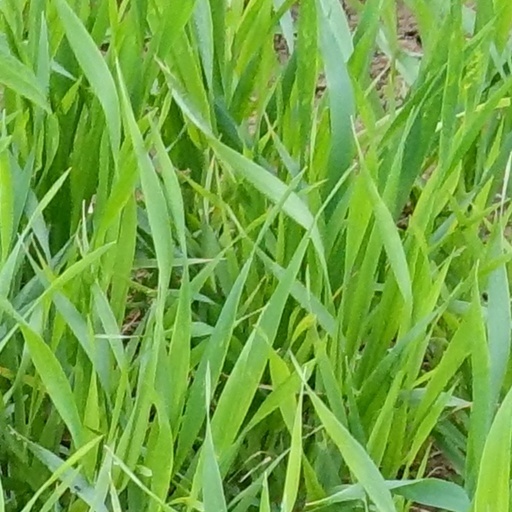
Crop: wheat